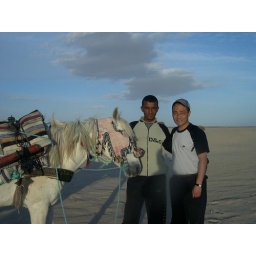
two men and a horse and a blue sky in douz